Noelle Freeman

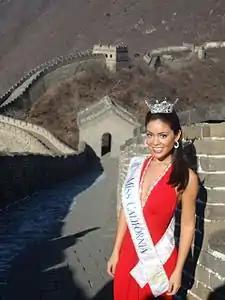

Noelle Hope Freeman (born August 16, 1989) is an American entrepreneur and founder of The DMS Agency.